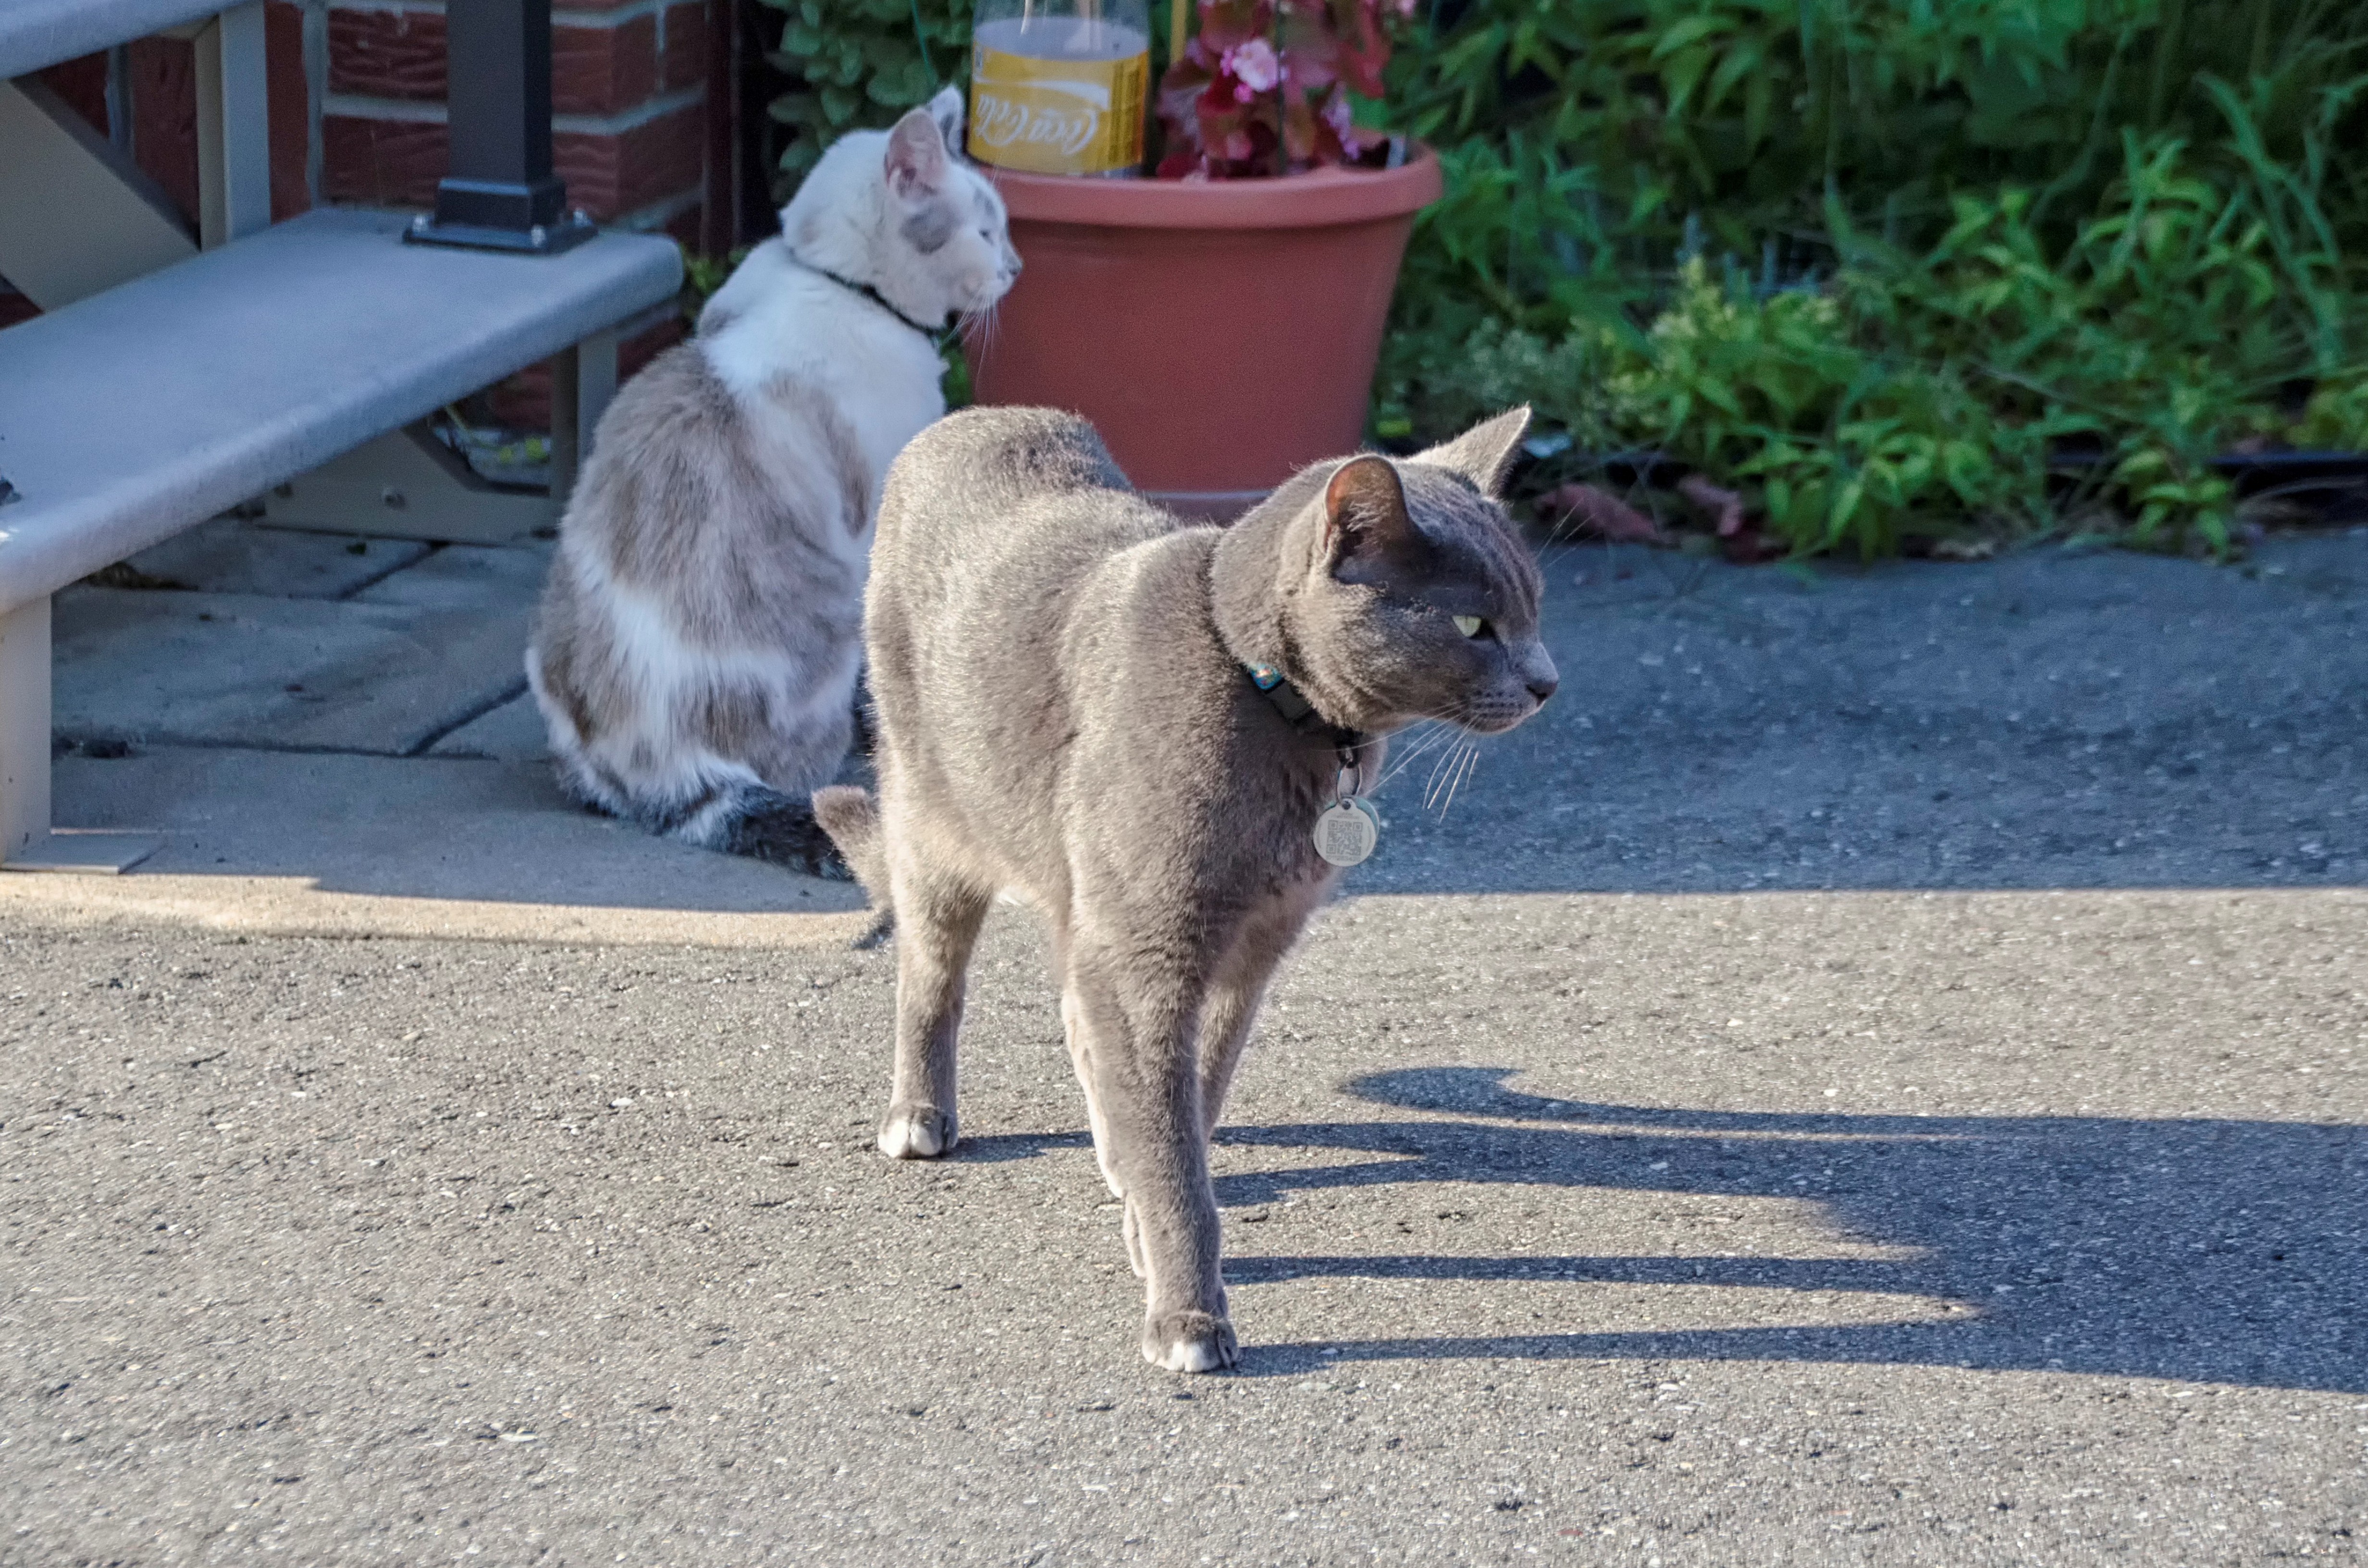
puppy, dog, cat, mammal, canada, vertebrate, chat, quebec, sherbrooke, street dog, dog like mammal, dog breed group, dog crossbreeds